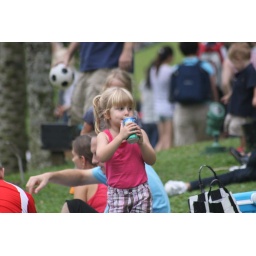
Cute girl in pink singlet was drinking Sprite.